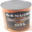
Label: can